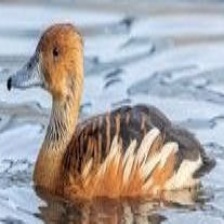
Species: SPOTTED WHISTLING DUCK
Scientific name: DENDROCYGNA GUTTATA
ImageNet parent category: drake